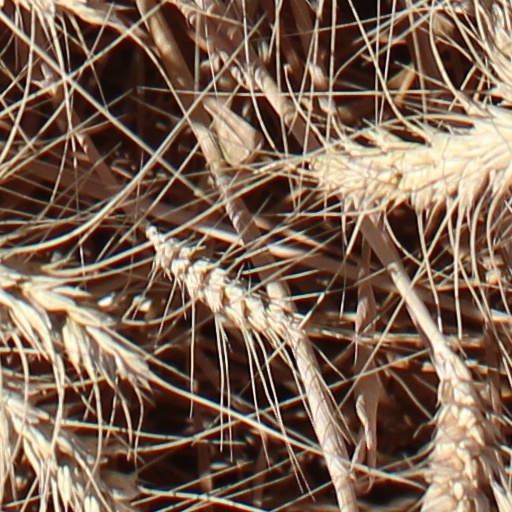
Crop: wheat